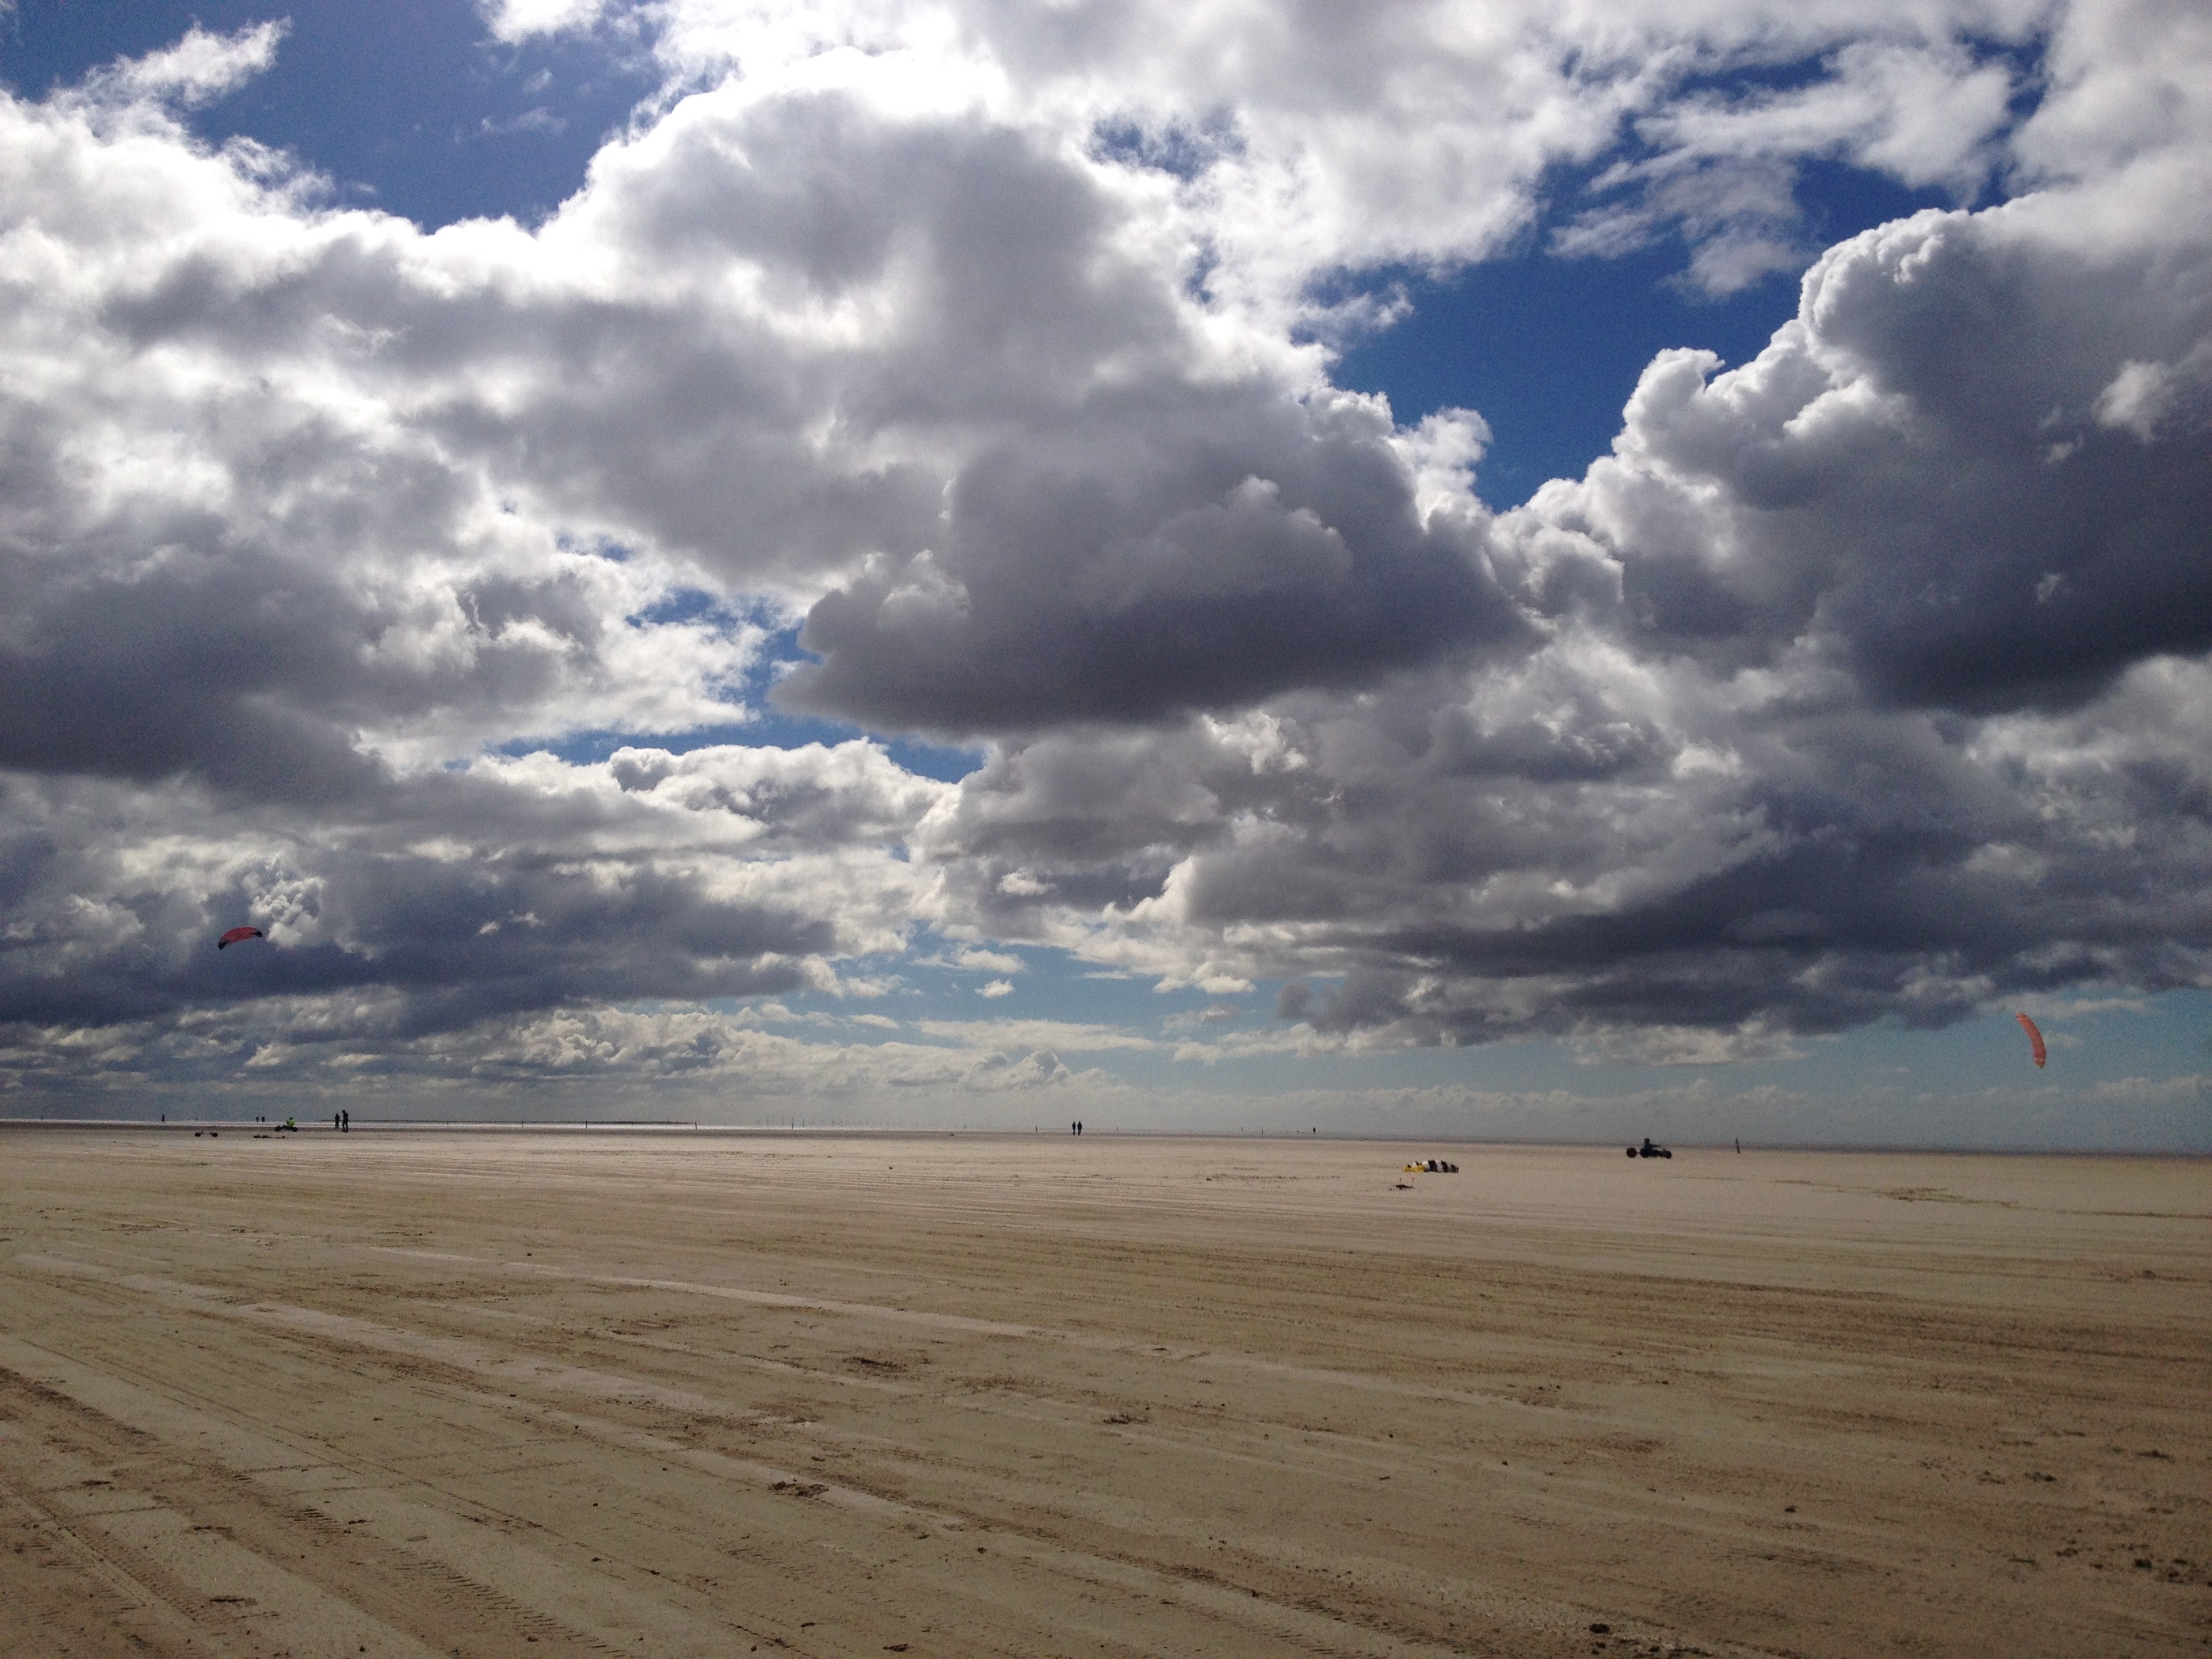
beach, sea, coast, sand, ocean, horizon, cloud, sky, sunlight, wave, wind, kite, cumulus, plain, body of water, clouds, habitat, meteorological phenomenon, romo, wind wave